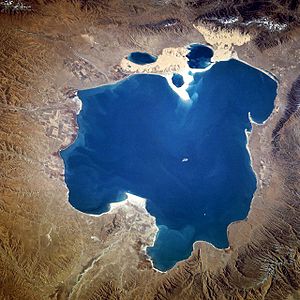
Qinghai-søen
Satelitfoto af Qinghai-søen
Qinghai-søen er en af verdens største saltsøer. Den ligger i den kinesiske provins Qinghai, 3.195 moh., og dækker et areal på 5.694 km². Andre navne på søen er Koko-nor og Tso-ngombo.